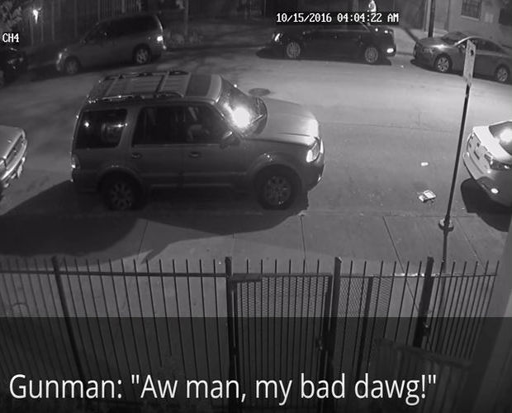
a new video that shows a man opening fire on a passing car in moments before realizing he was actually shooting at someone he knew .